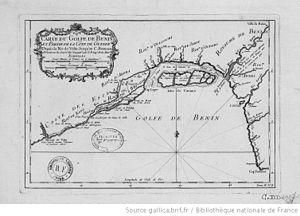
Le golfe du Bénin, golfe de Bénin ou baie du Bénin, situé dans la zone subéquatoriale de l'Afrique de l'Ouest, est une partie du golfe de Guinée, à l'ouest du delta du Niger. Il constitue la façade maritime du Ghana, du Togo, du Bénin et du Nigeria.